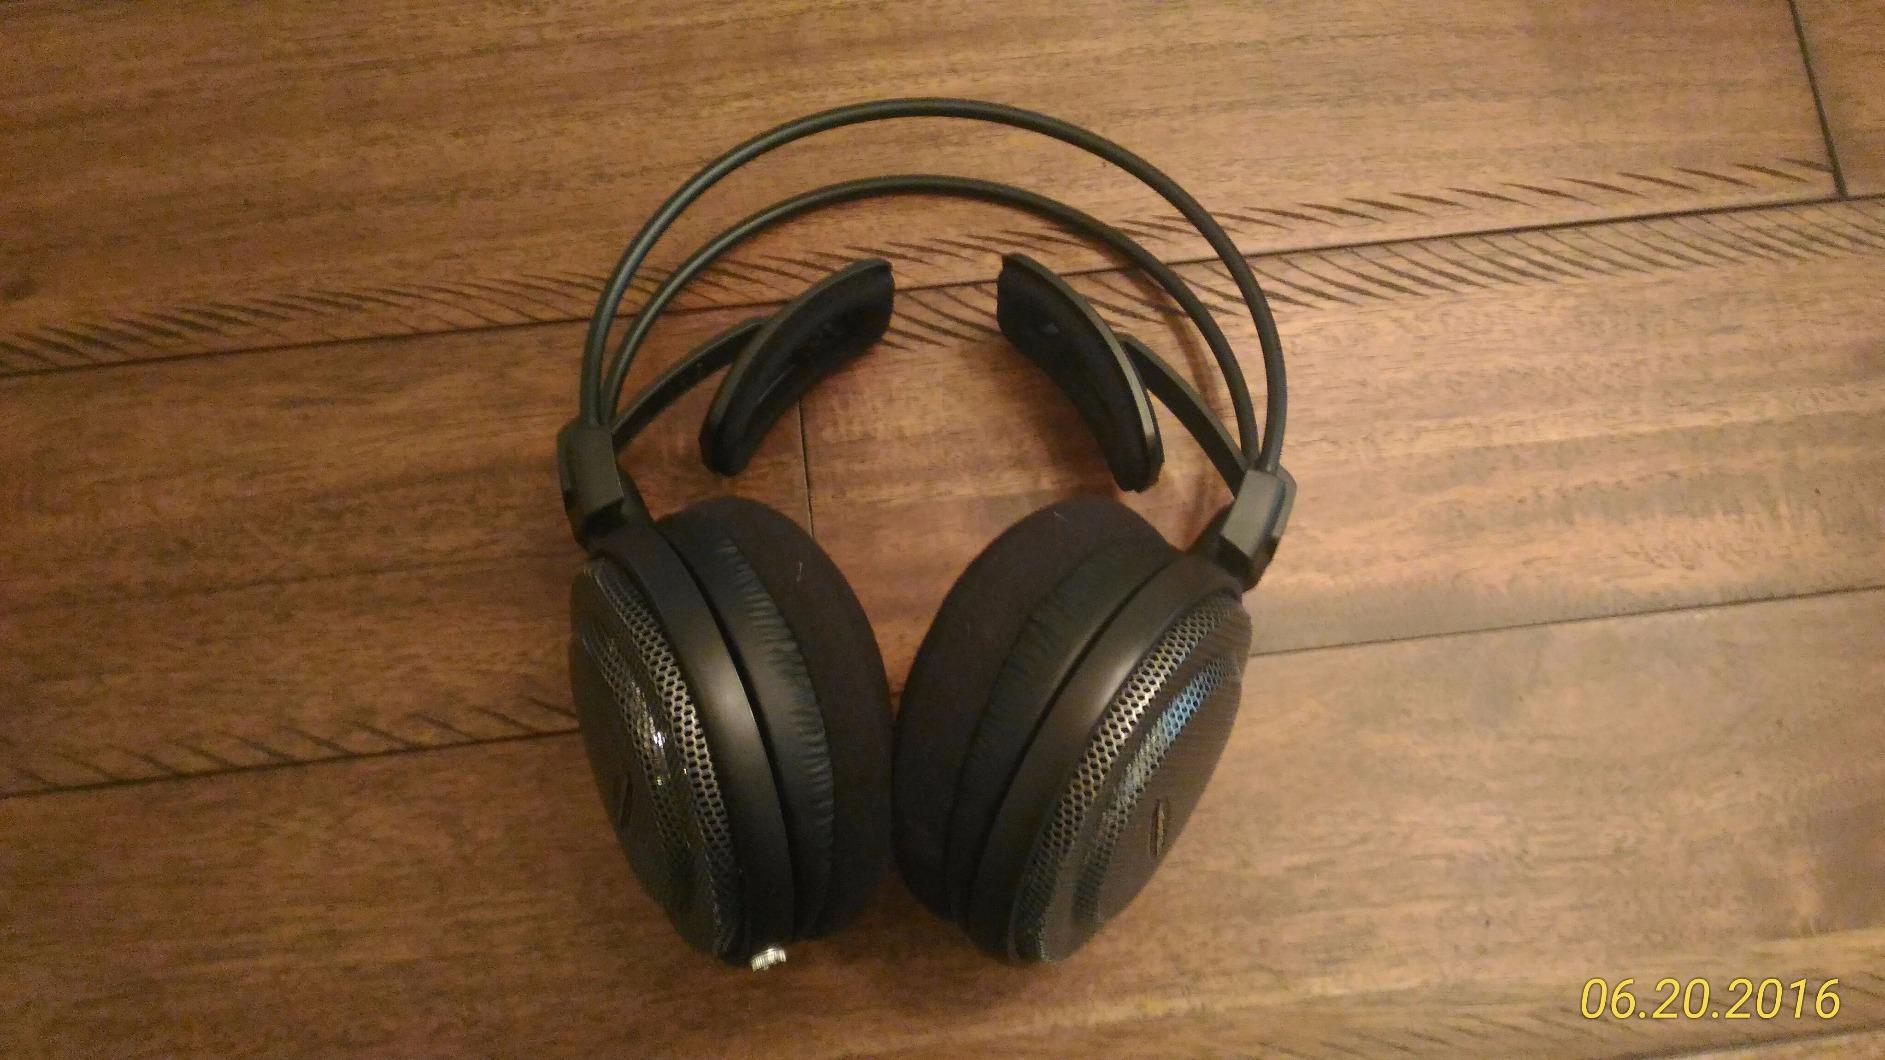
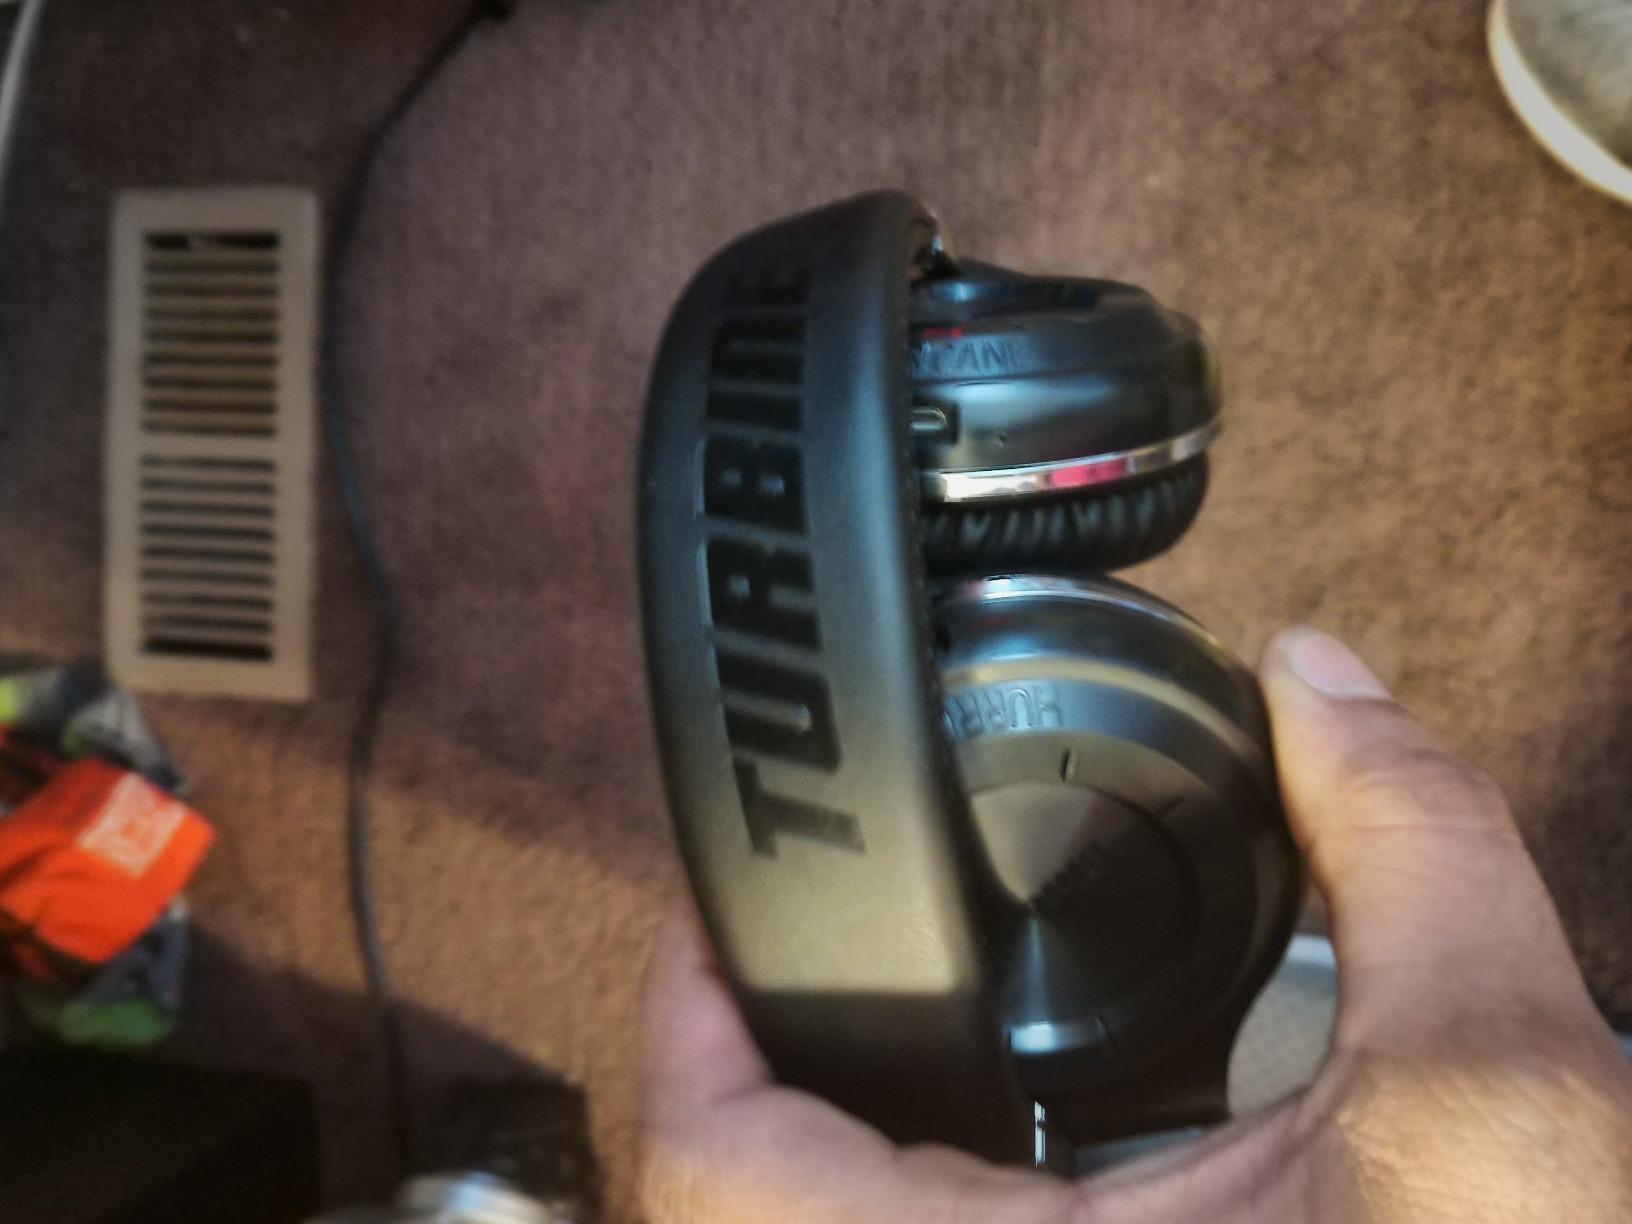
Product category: headphones
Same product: no